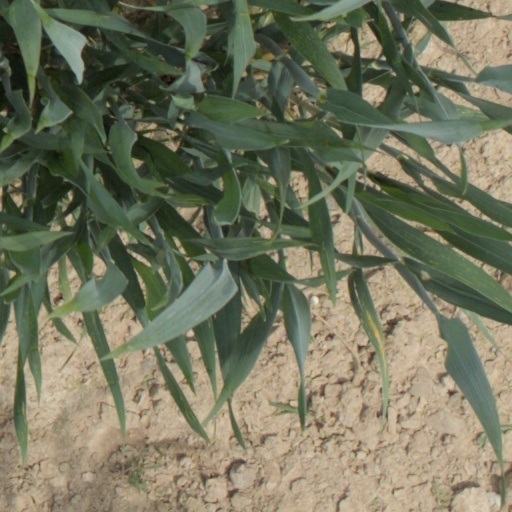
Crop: wheat